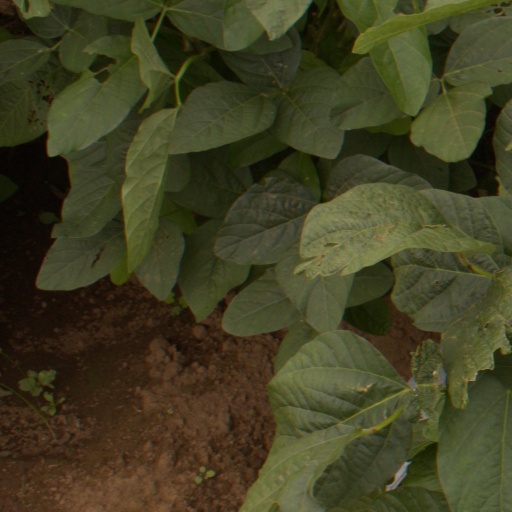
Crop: soybean